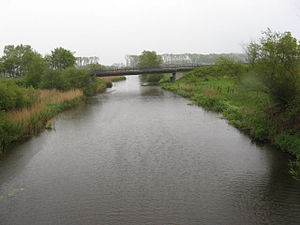
Oldenburger Graben
Oldenburger Graben ved Grube
Oldenburger Graben i det nordlige Tyskland, er en tunneldal fra sidste istid i Kreis Østholsten i Schleswig-Holstein. Den har en vandstand under havets overflade